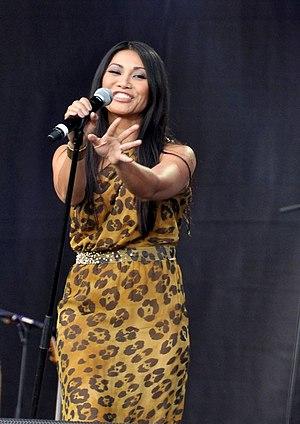
Anggun au concert pour l'égalité de SOS racisme
Anggun, née le 29 avril 1974 à Jakarta, est une chanteuse de nationalité indonésienne à la naissance. Elle obtient la nationalité française en 2000 et perd, de ce fait, la nationalité indonésienne selon la législation de ce pays.